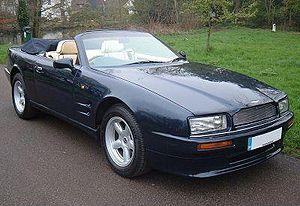
L'Aston Martin Virage est une automobile de Grand Tourisme produite par la marque britannique Aston Martin. Elle a succédé à l'Aston Martin V8 et en a repris le moteur V8, avec une ligne plus moderne, et notamment 32 soupapes au lieu de 16. La culasse du moteur a été conçue par Callaway, et l'injection par Weber. La version Vantage fut également reprise, l'adjonction de deux compresseurs permettant de faire monter la puissance à 550 ch et 752 Nm.